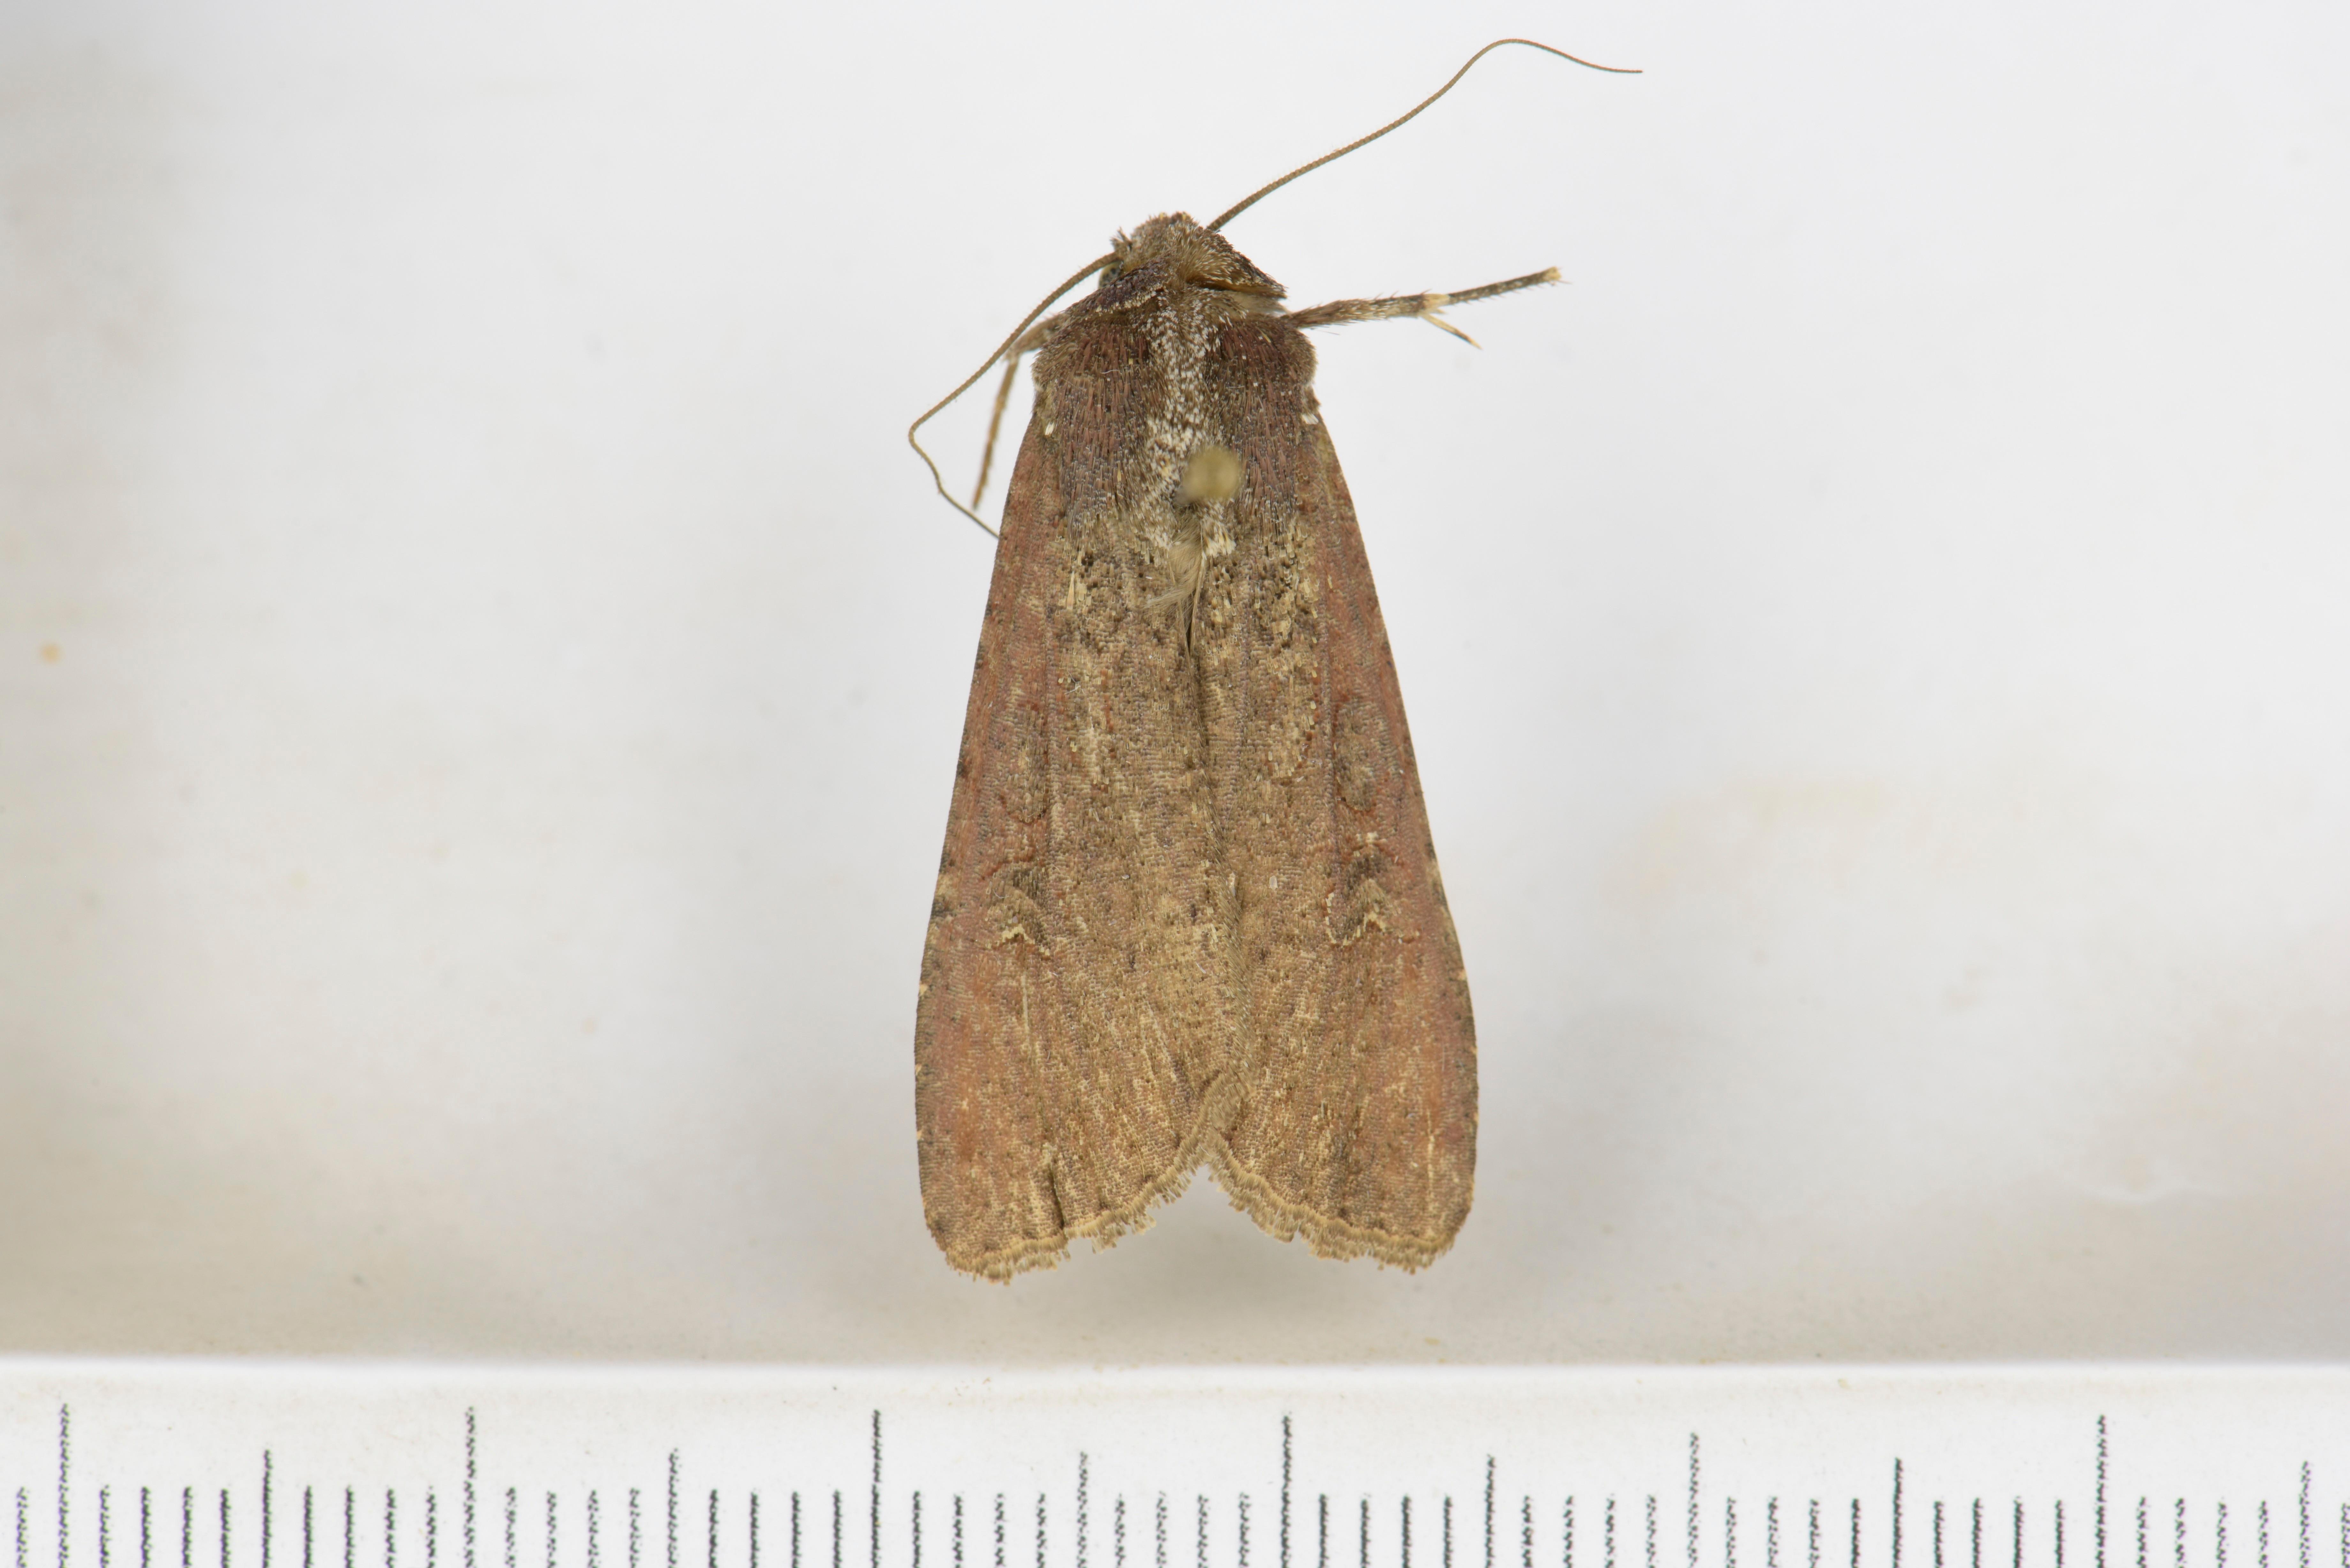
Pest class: cutworms